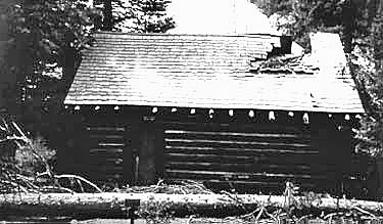
Building: Death Canyon Barn
Country: United States of America
Year built: 1935
United States historic place Death Canyon Barn U.S. National Register of Historic Places Show map of Wyoming Show map of the United States Nearest city Moose, Wyoming Coordinates 43°39′53″N 110°49′45″W / 43.66472°N 110.82917°W / 43.66472; -110.82917 Built 1945 Architectural style National Park Service Rustic MPS Grand Teton National Park MPS NRHP reference No. 98001024 Added to NRHP August 25, 1998 The Death Canyon Barn is a combination barn and ranger patrol cabin in Grand Teton National Park . The barn was built in Death Canyon on the Death Canyon Trail at its junction with the Alaska Basin Trail by the Civilian Conservation Corps in 1935 in the National Park Service rustic style. Located with a clear view of Prospector Mountain, it shares a common style and purpose with the Cascade Canyon Barn to the north in the park, with minor differences attributable to available materials and the preferences of the work crews building the barns. History The 1 1 ⁄ 2 story log building was designed by the National Park Service Branch of Plans and Design. Built as a barn, it became a patrol cabin in 1945. It was built by workers from CCC Hot Springs Camp #NP-3 or Jenny Lake Camp #NP-4, working out of the Phelps Lake Spike Camp. A proposed cabin to house trail maintenance tools and personnel was never completed, so the barn was converted to that purpose shortly after the CCC was dissolved. In the 1950s it briefly housed a seasonal ranger station. Design The rustic log cabin features saddle-notched log corners on a stone foundation. The foundation is buttressed at the corners to support the projecting log ends, a feature typical of Park Service designs of the era. The original wide barn door has been filled in with windows and a personnel door. The interior consists of a large main room with a small tack room in the southwest corner, now used for tool storage. The partition uses vertical poles faced with 4-1/2: wide tongue and groove planks. A loft is framed with logs and 8" rough-cut decking, reached by a milled-lumber stairway. The loft deck is covered with 6" wide flooring planks. The roof structure is open to the underside of the roof, with exposed log trusses.The hayloft was converted to a sleeping loft.  The furnishings include a rodent-proof food storage bock and a propane stove. The adjoining corral enclosure is listed as a contributing feature, with standing trees supporting most of the fence enclosure. The Death Canyon Barn was listed on the National Register of Historic Places on August 25, 1998. See also Historical buildings and structures of Grand Teton National Park References